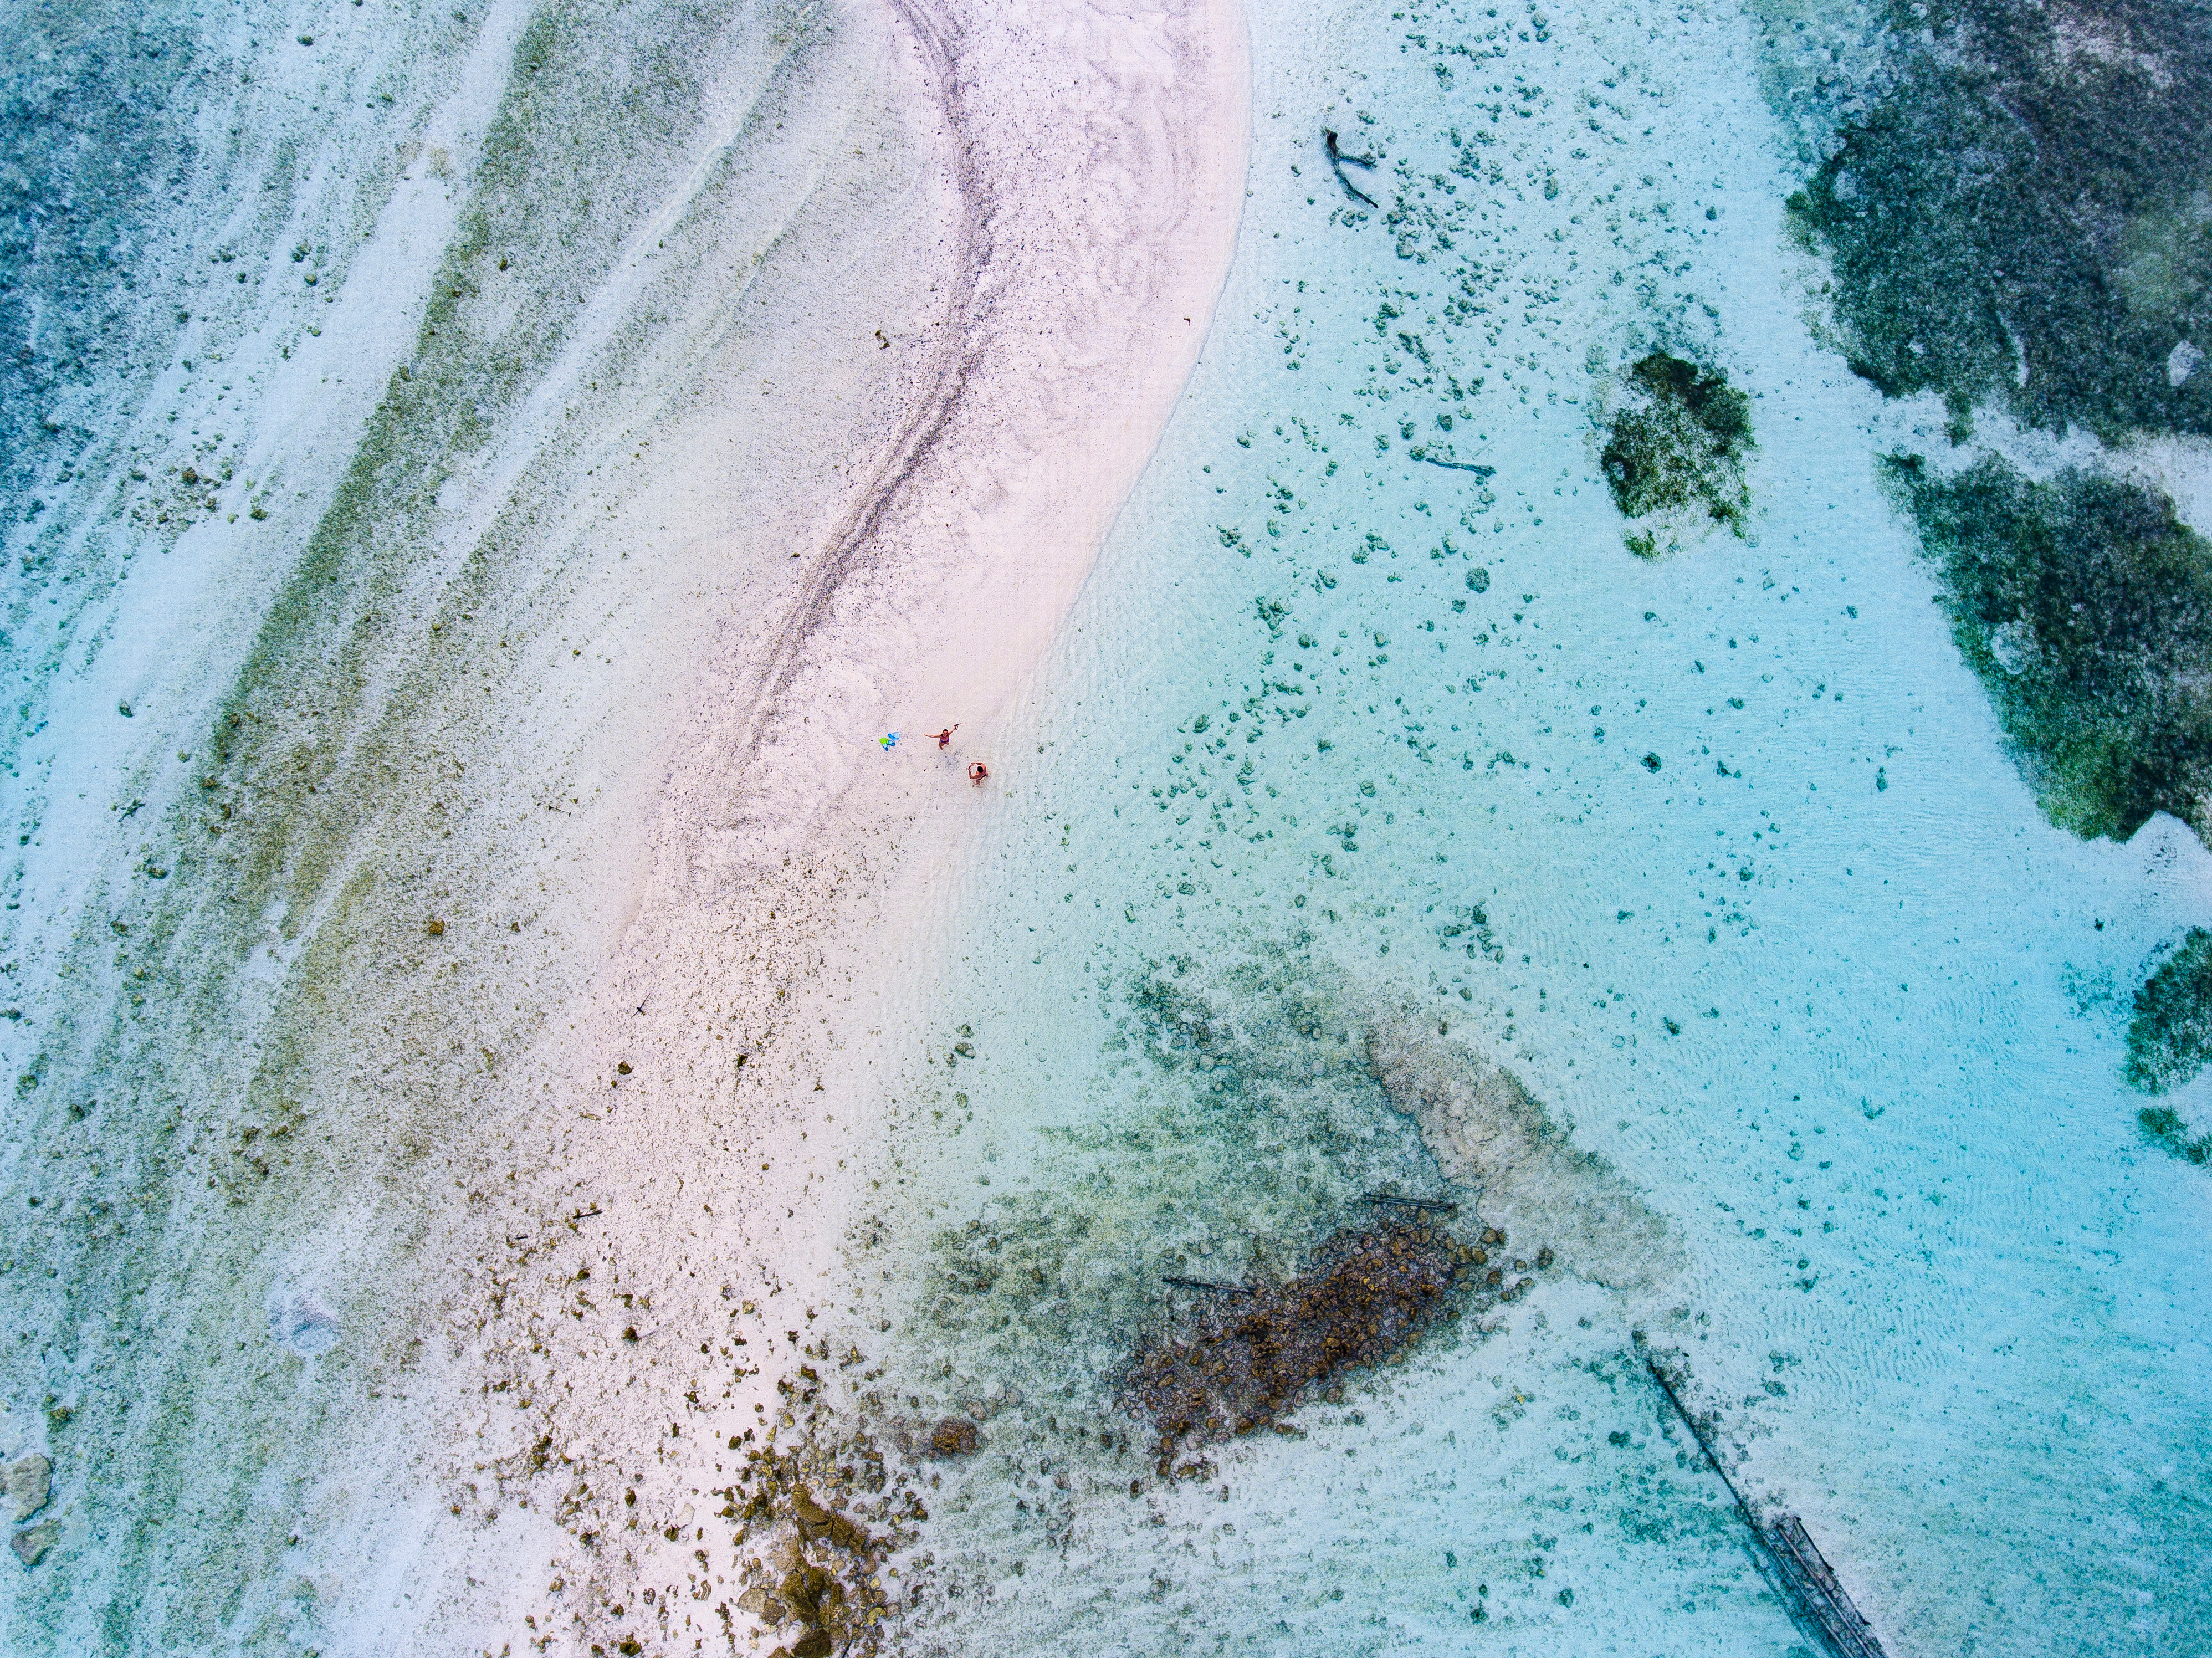
beach, sea, water, sand, ocean, wave, underwater, green, blue, aerial view, reef, wind wave, droen view